Barncastle

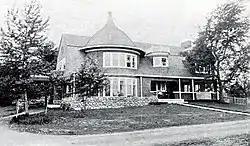

"Barncastle", also known as Kline Cottage, is a historic house, now an inn and restaurant, at 125 South Street in Blue Hill, Maine, United States. It is one of the earliest and largest summer cottages in Blue Hill, and remains one of its most visible and idiosyncratic. Listed on the National Register of Historic Places and originally called "Ideal Lodge" after the Boston Ideal Opera Company founded by its builder, Effie Hinckley Ober, the house was finished in 1884 to a design by George Asa Clough, Blue Hill native and noted Boston architect, Effie's childhood friend.